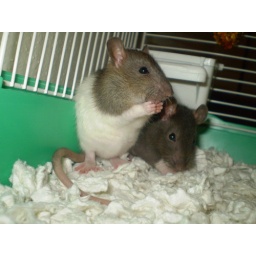
The mostly white female in front is Anevay, and the mostly brown one in the back is Saluye! They're so cute!